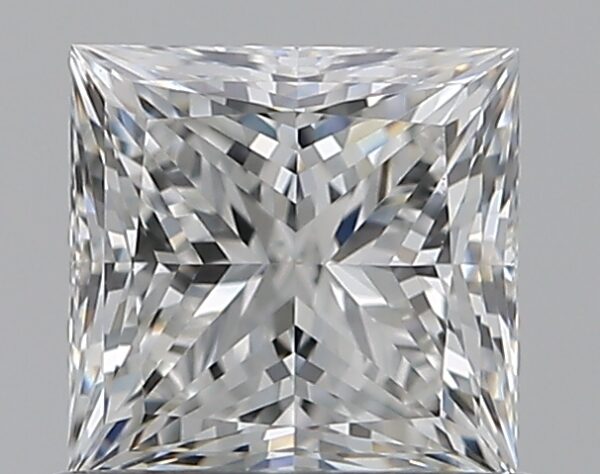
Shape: princess
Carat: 0.7
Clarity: VVS1
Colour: G
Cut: EX
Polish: EX
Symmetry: EX
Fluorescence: N
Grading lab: GIA
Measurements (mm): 4.85 x 4.76 x 3.51